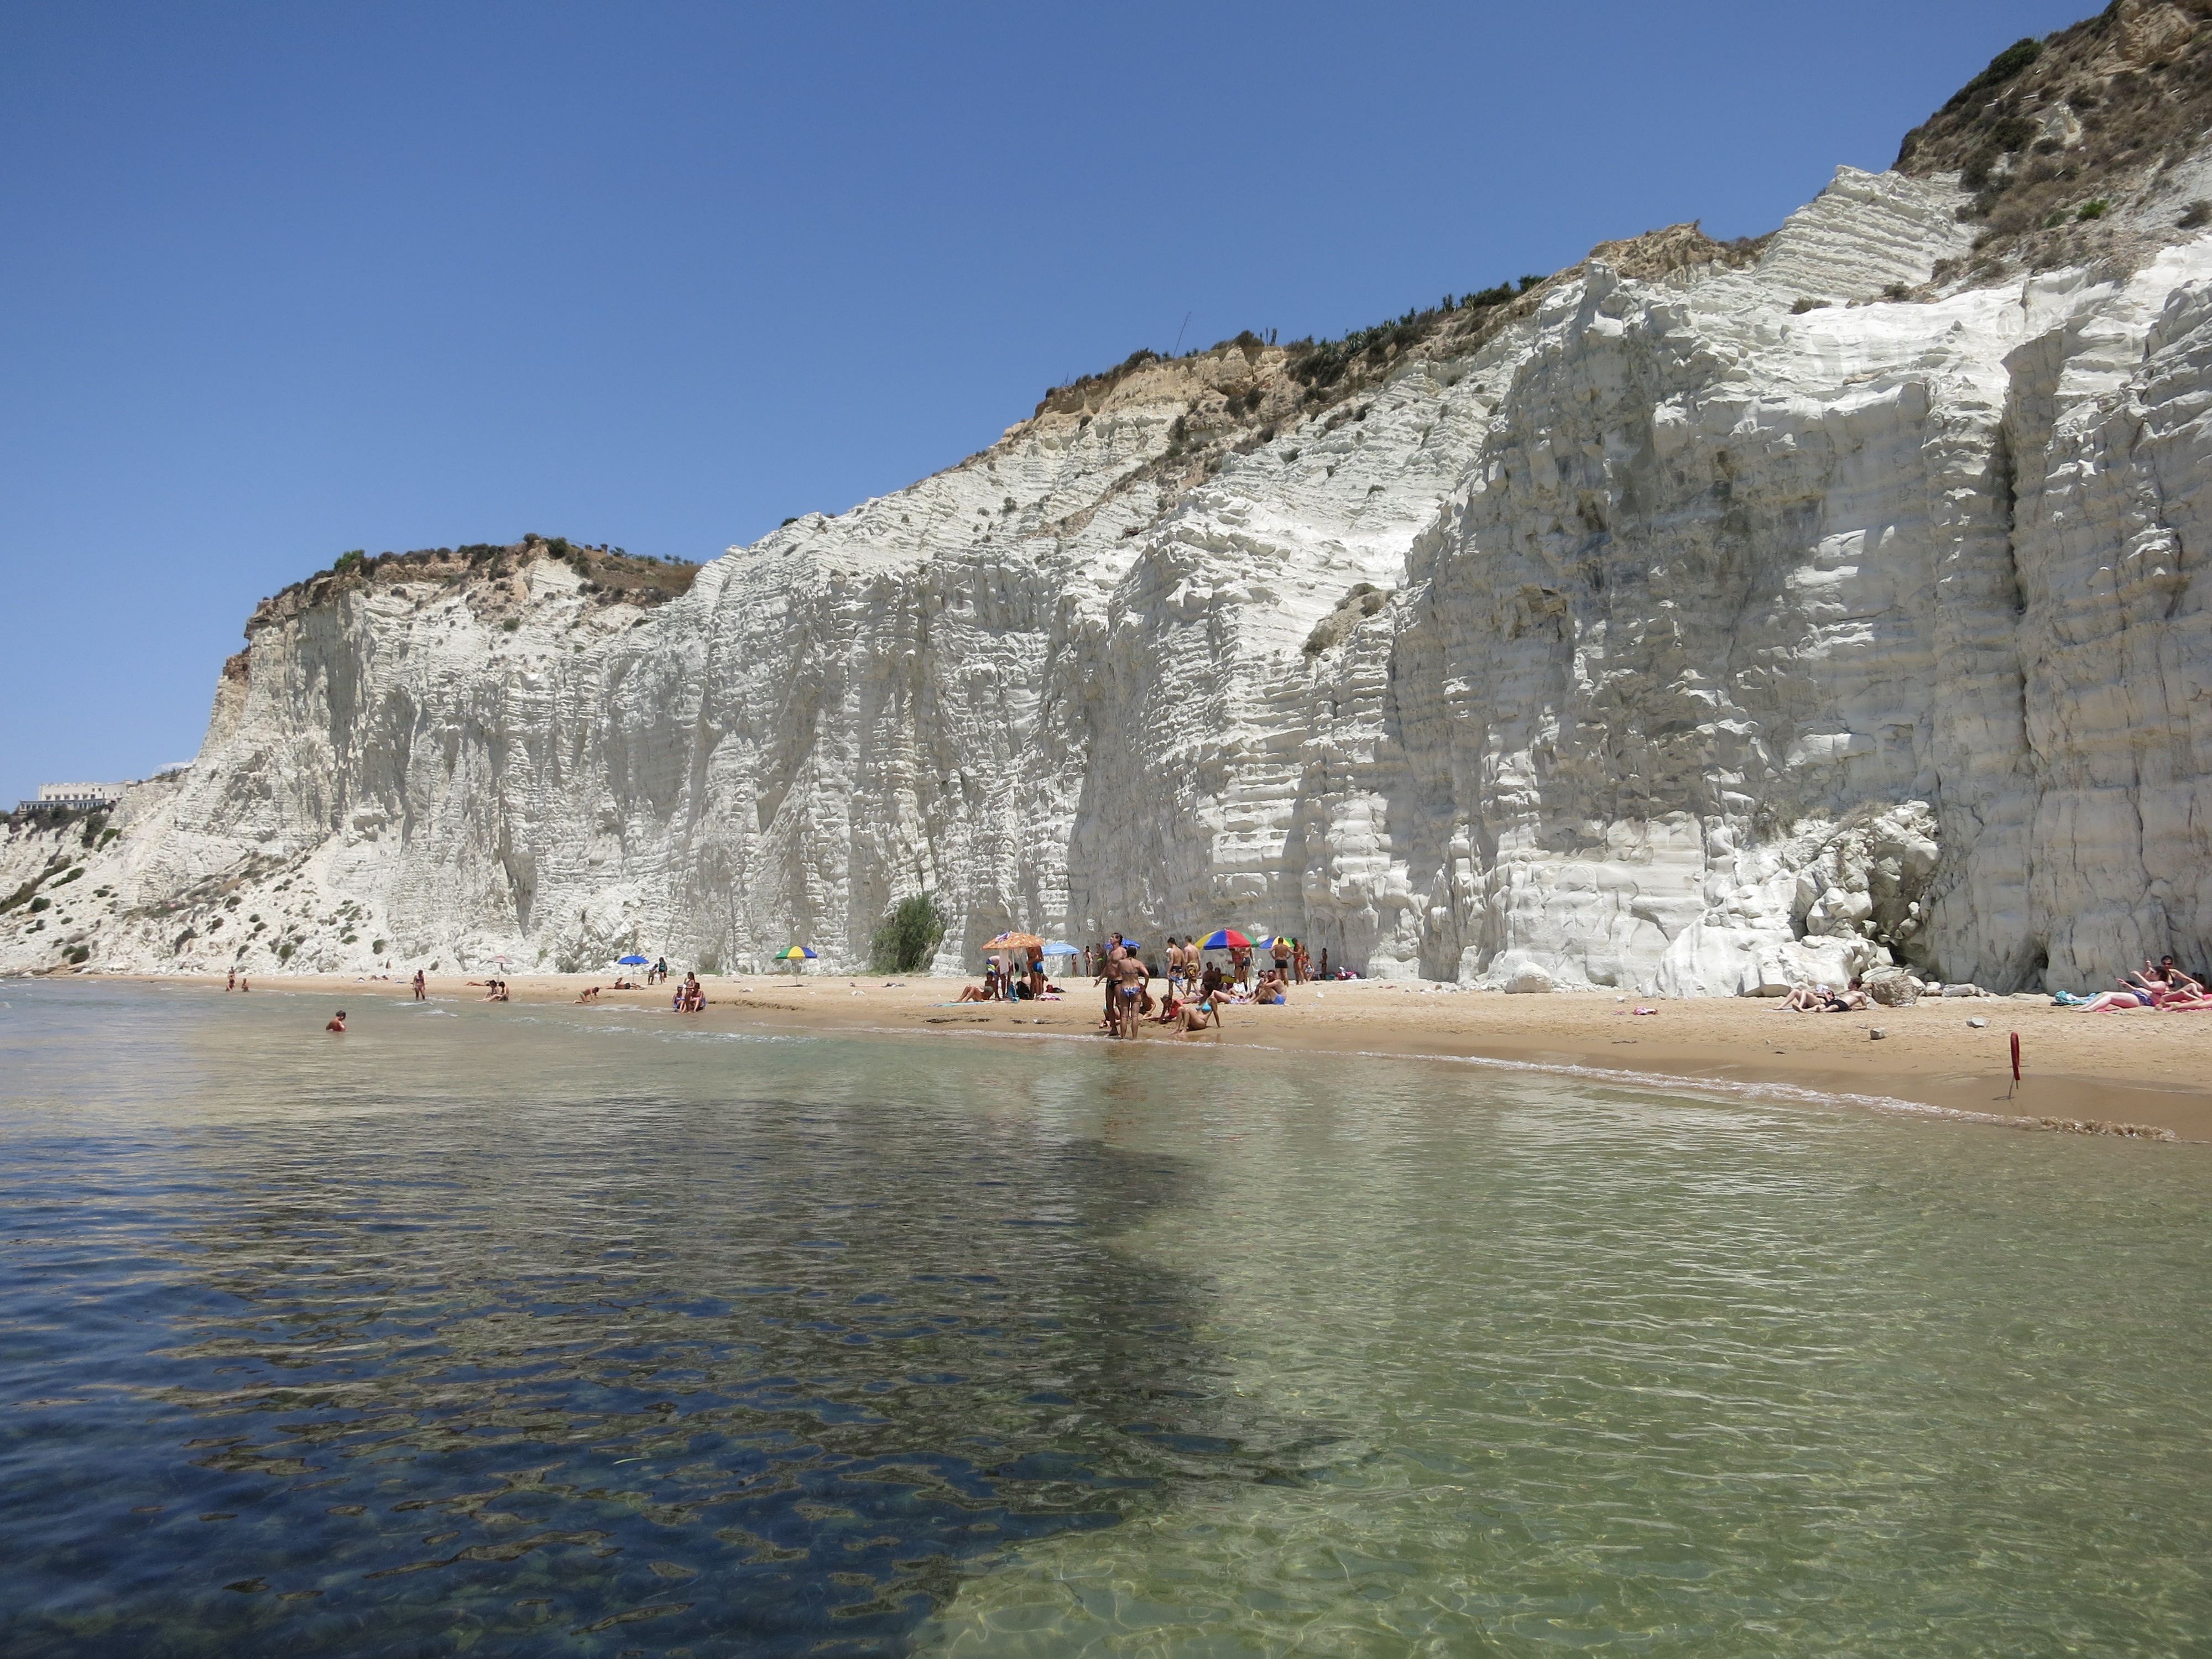
beach, sea, coast, water, mountain, lake, vacation, cliff, mediterranean, holiday, bay, sightseeing, terrain, boating, limestone, culture, cape, sicily, landform, scala dei turchi, stairs of turks